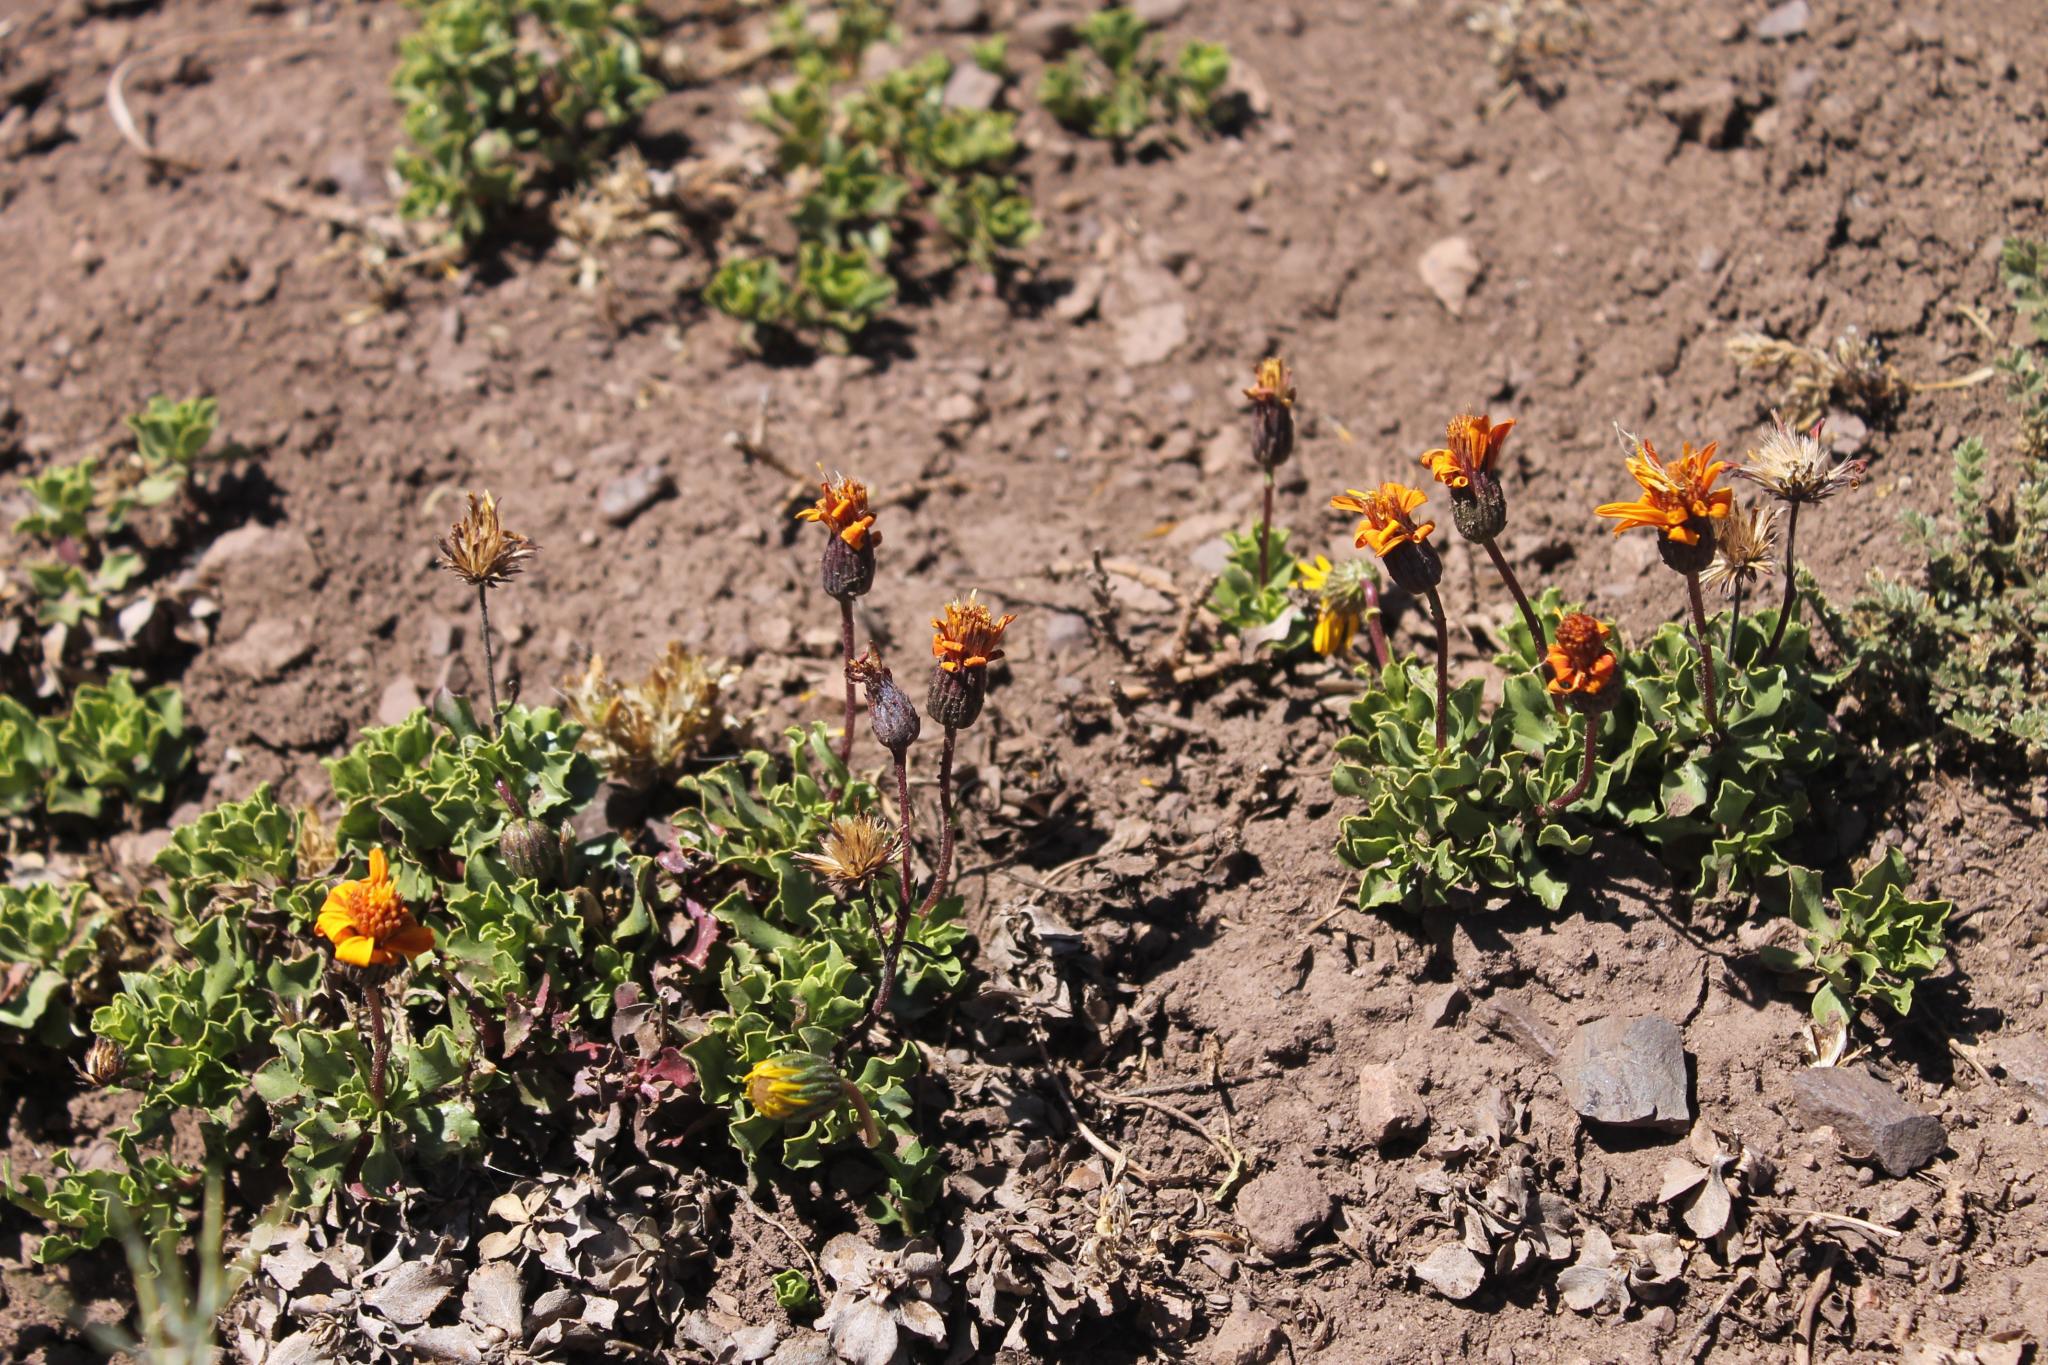
plants for the first time
Relation: Visible, Story